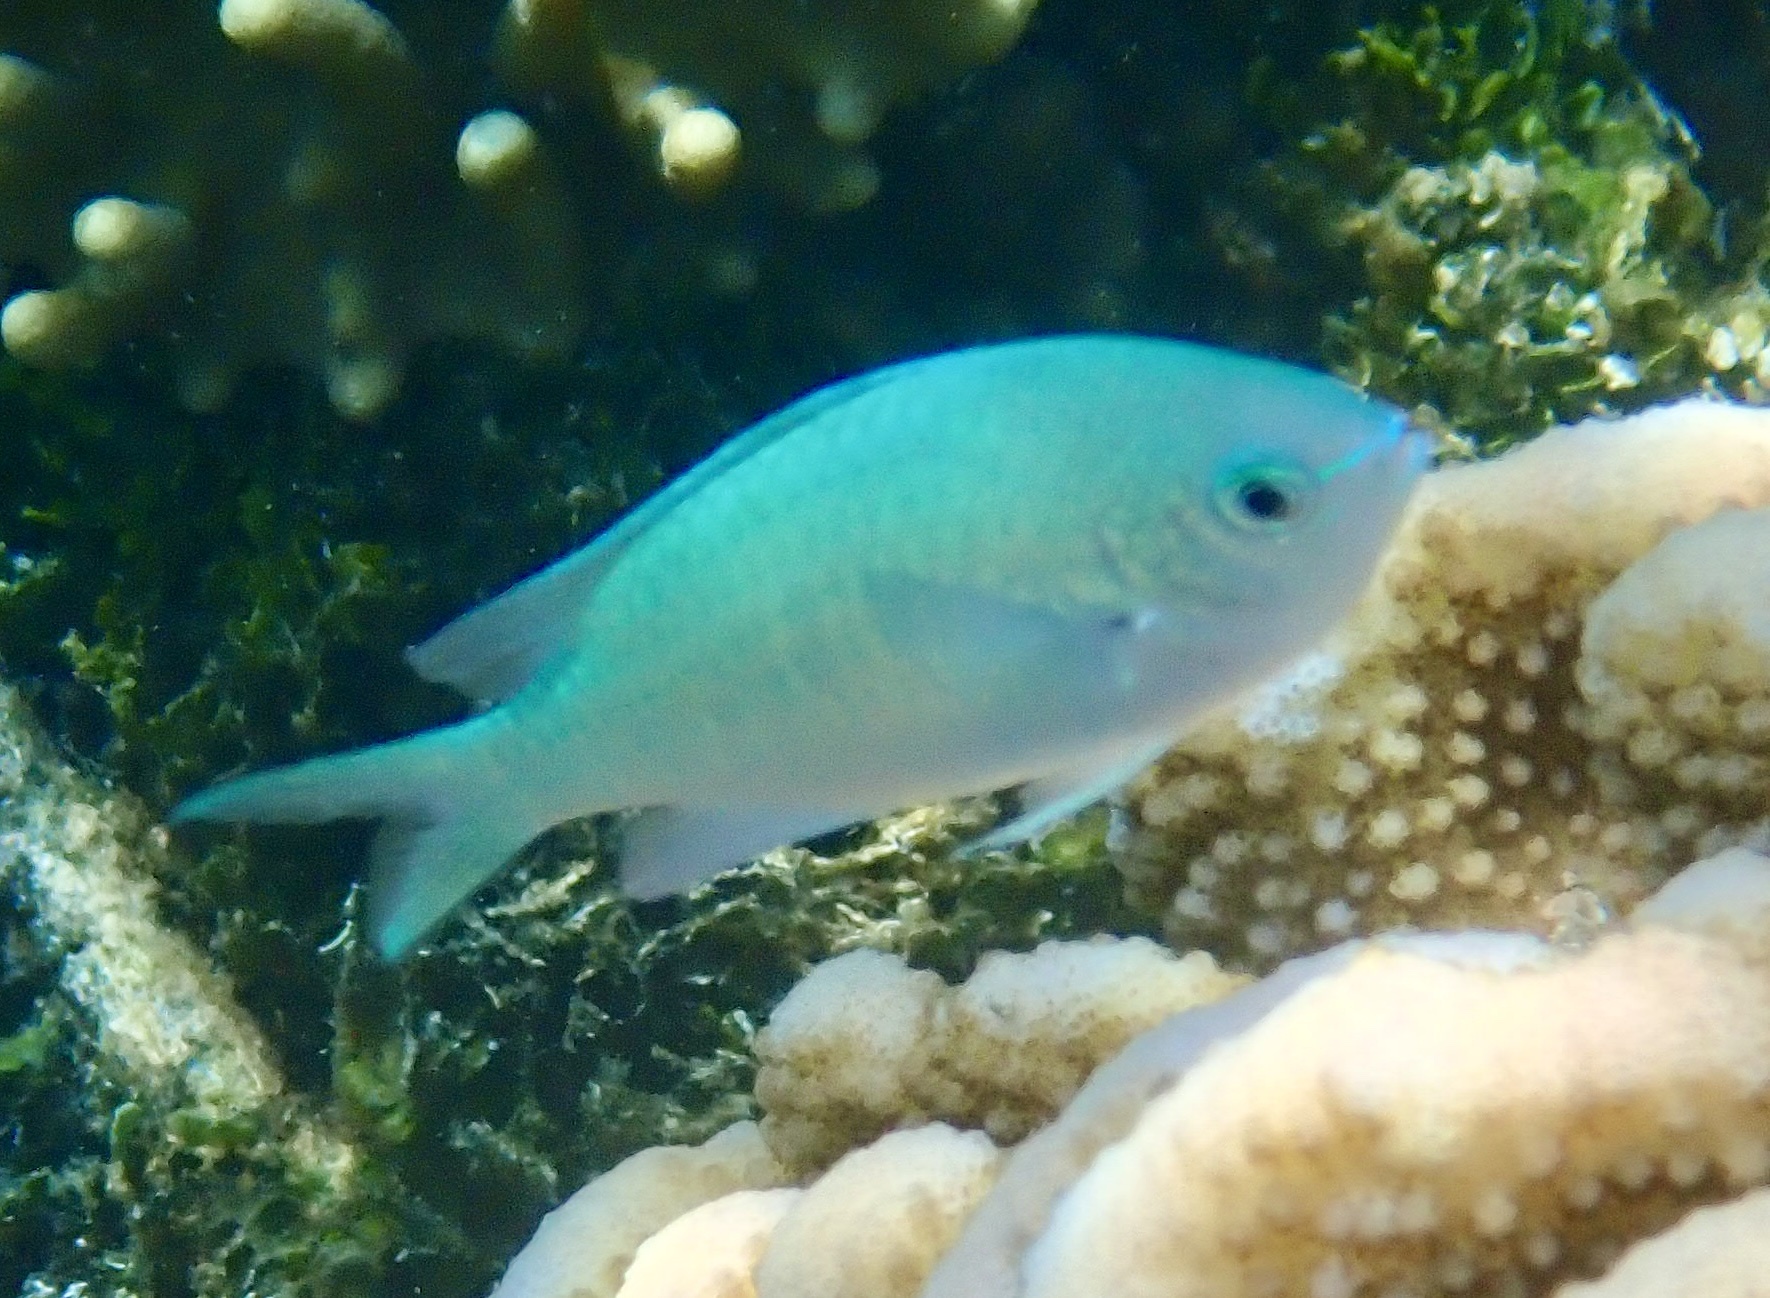
Chromis viridis (Blue-green Chromis)